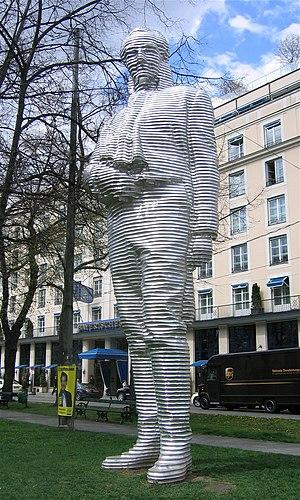
Maximilian Carl Joseph Franz de Paula Hieronymus de Garnerin, comte de Montgelas, dit Maximilian von Montgelas, né le 12 septembre 1759 à Munich où il est mort le 14 juin 1838, est un homme d’État bavarois.